Allschwil

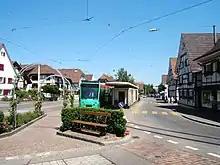
Tram in Allschwil

In there were 114 live births to Swiss citizens and 46 births to non-Swiss citizens, and in same time span there were 169 deaths of Swiss citizens and 8 non-Swiss citizen deaths. Ignoring immigration and emigration, the population of Swiss citizens decreased by 55 while the foreign population increased by 38. There was 1 Swiss man and 7 Swiss women who emigrated from Switzerland. At the same time, there were 108 non-Swiss men and 99 non-Swiss women who immigrated from another country to Switzerland. The total Swiss population change in 2008 (from all sources, including moves across municipal borders) was an increase of 99 and the non-Swiss population change was an increase of 256 people. This represents a population growth rate of 1.9%.